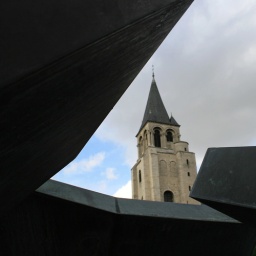
The tower of the oldest church in Paris (6th century for some parts).